Doxa Drama F.C.

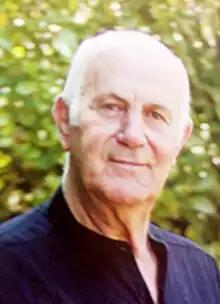
Takis Loukanidis started his career in Doxa Drama.

The primary crest of the club was the clover. Each leaf of the clover was written a letter from the GSD (initially the words "Gymnastic Association of Drama"). The crest changed in the 1950s after many fans' reactions, removing the preference for black clover and putting the black eagle in its position, which the team has today.